André Darré

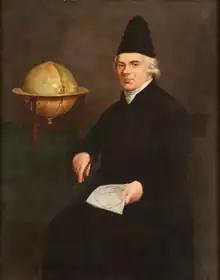
"Darré". Portrait in St. Patrick’s College, Maynooth.

André (Andrew) Darré (1750–1833) was a French priest and academic. He was one of the four exiles from France, the others being professors Francois Anglade, Louis-Gilles Delahogue, and Pierre-Justin Delort, sometimes called the French "founding fathers" of Maynooth College in Ireland.